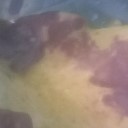
Label: Leaf_rust